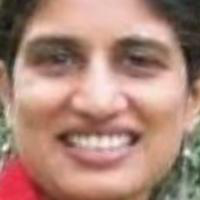
Age group: age 31-40